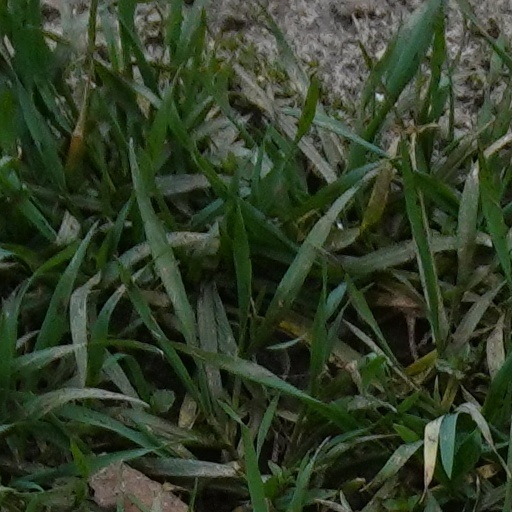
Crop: wheat